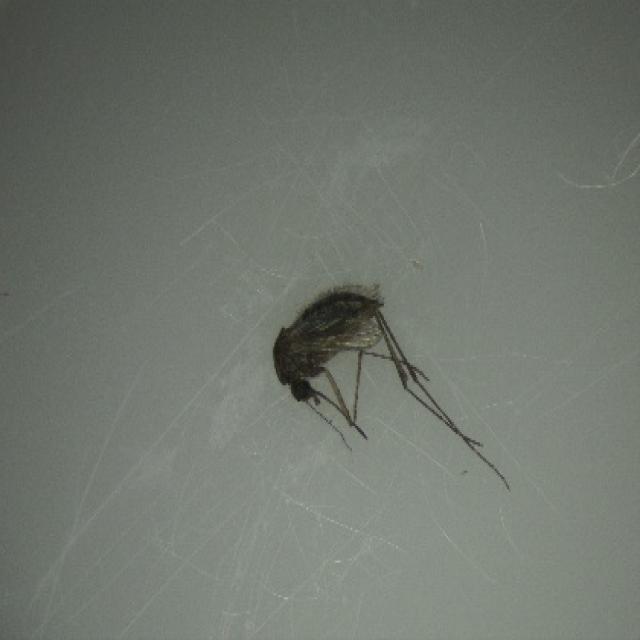
Species: aedes_vexans